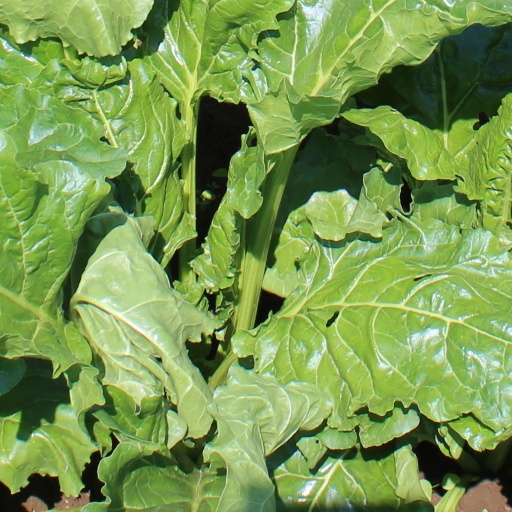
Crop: sugar beet